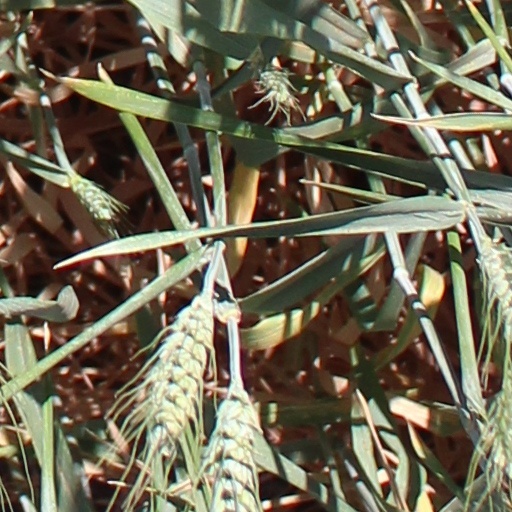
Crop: wheat